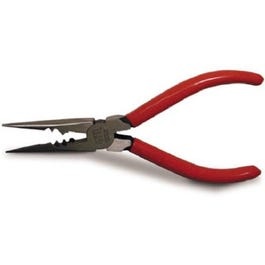
6-In. Electrician's Needle Nose Pliers
6", Electrician's Needle Nose Pliers, Cuts & Strips Wire, Provides Crimping Stations For Solderless Terminals, Serrated Jaws & Comfortable High Leverage Handles.
Brand: Gardner Bender
Category: Hardware > Tools > Pliers > Needle-Nose Pliers